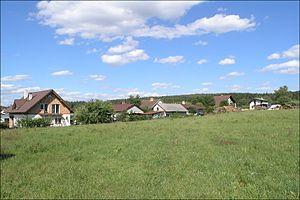
Dolní Město est une commune du district de Havlíčkův Brod, dans la région de Vysočina, en Tchéquie. Sa population s'élevait à 906 habitants en 2019.